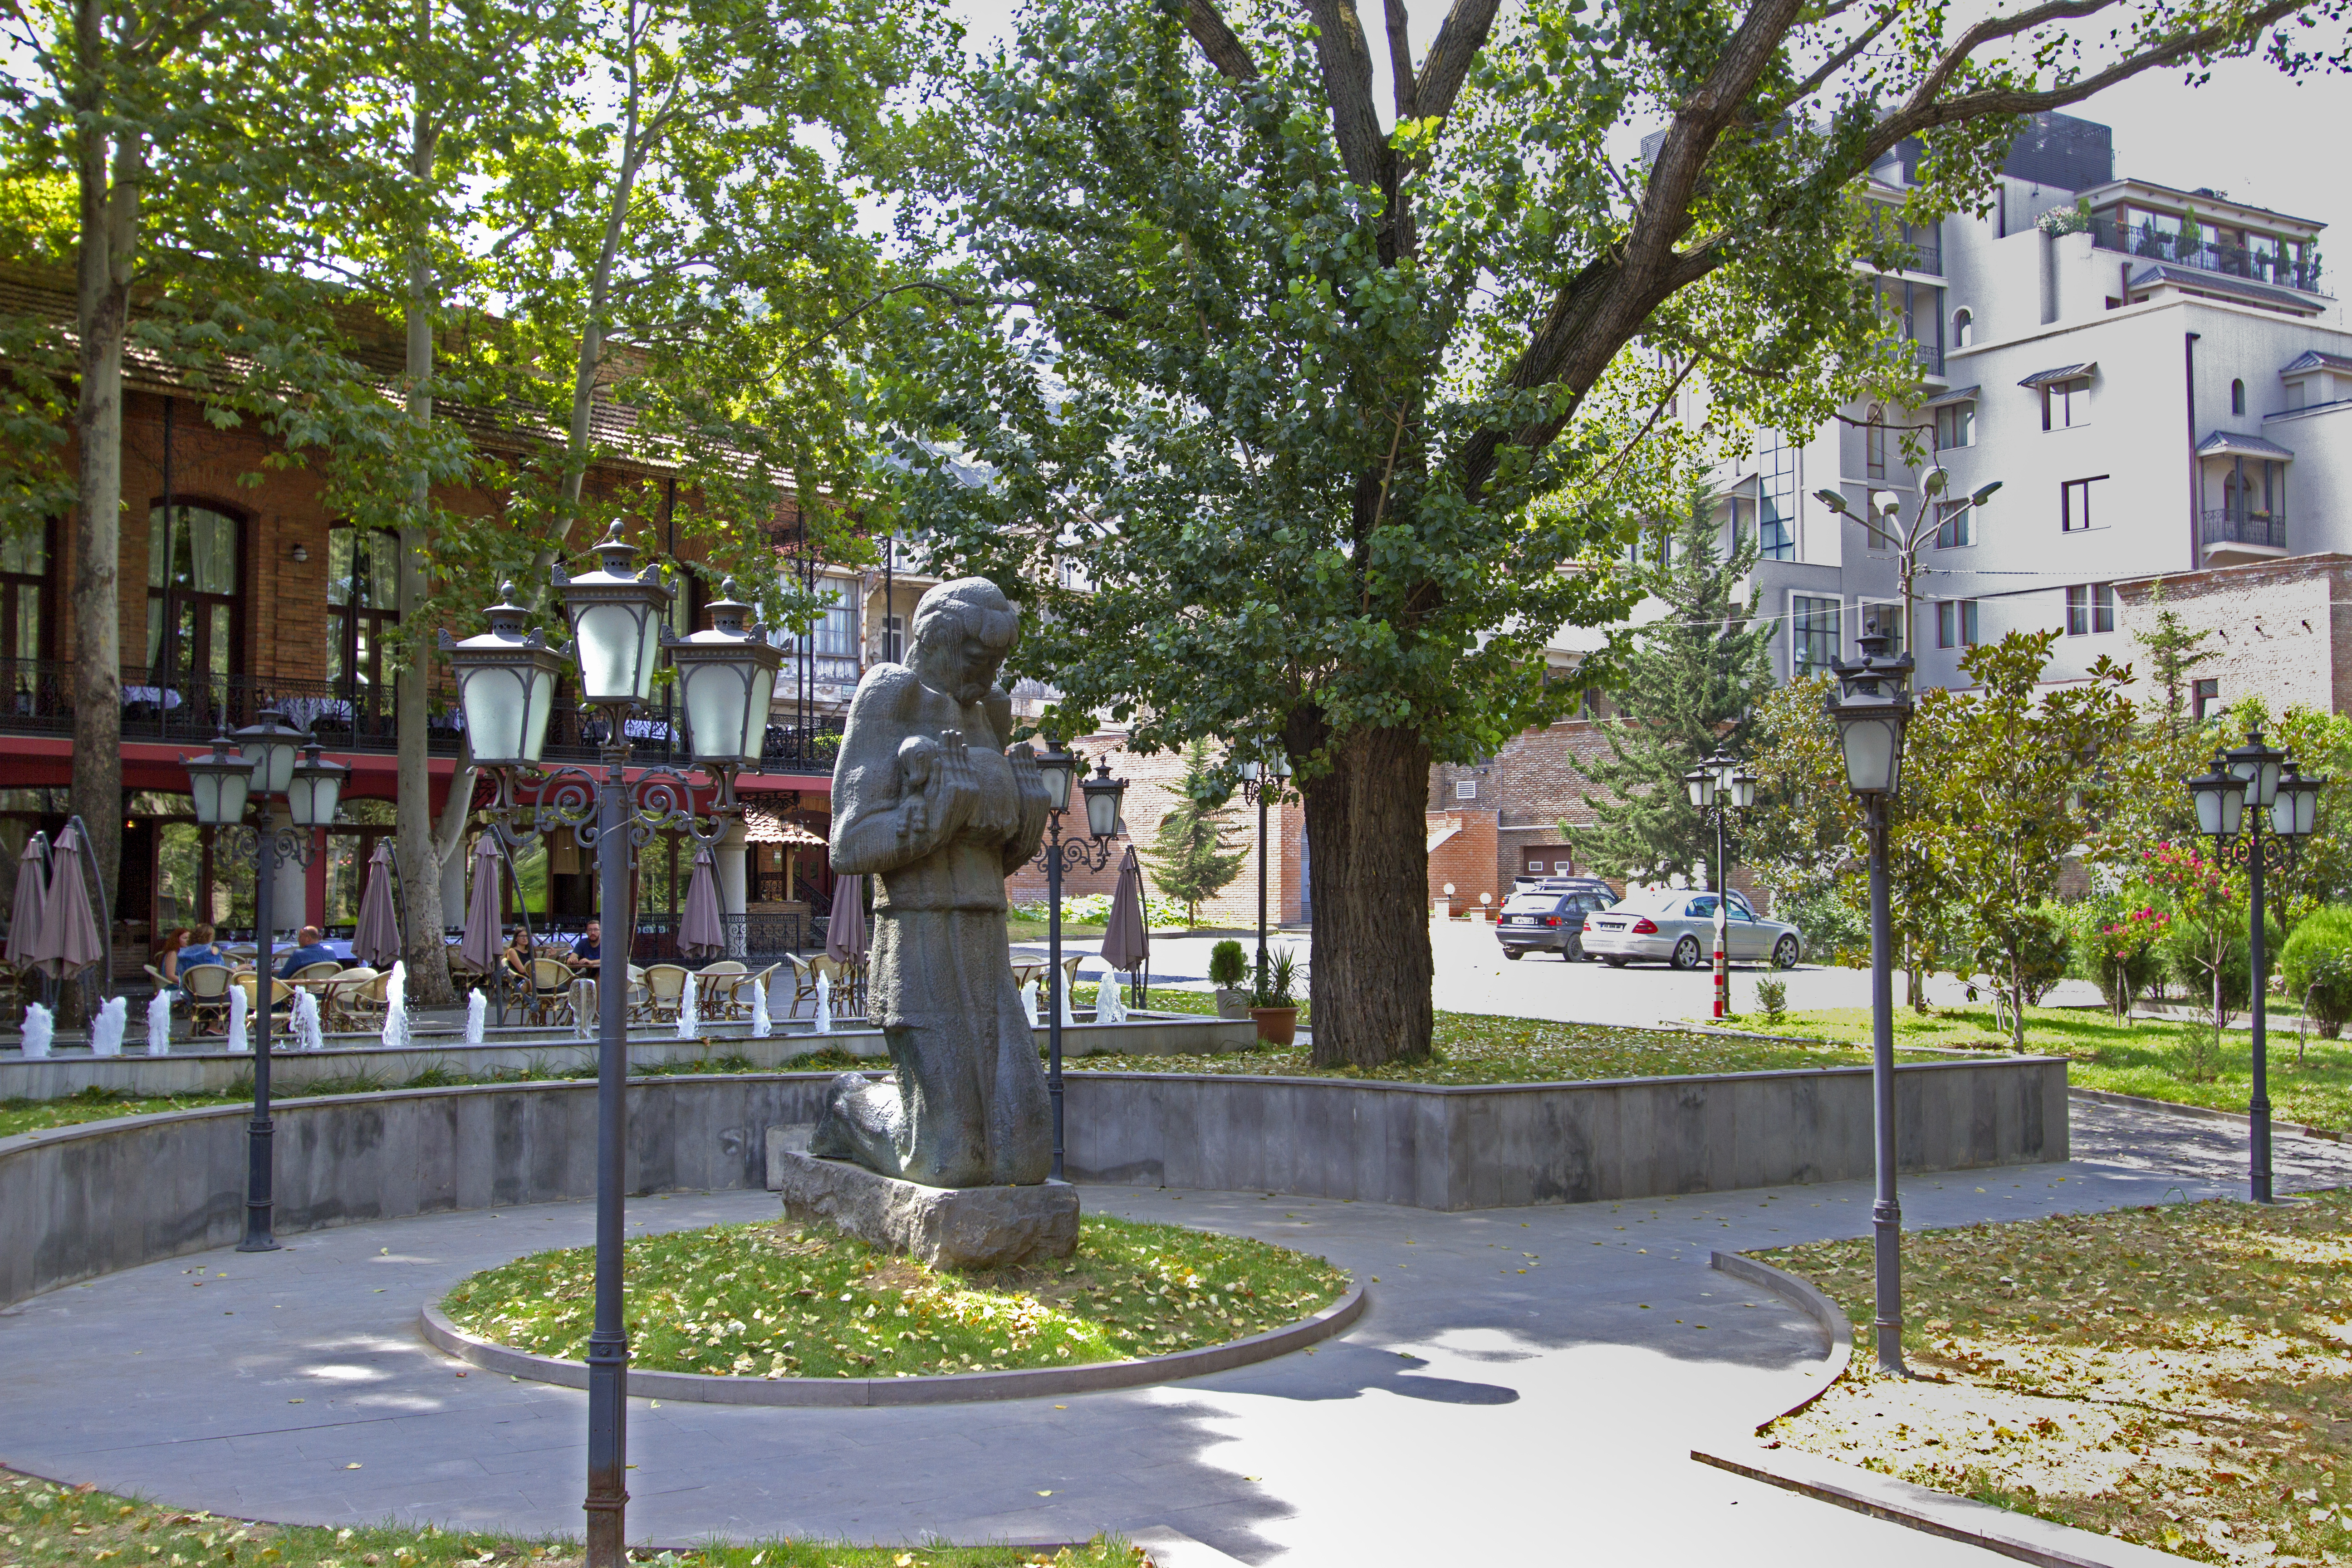
tree, pedestrian, road, street, town, city, monument, downtown, travel, statue, plaza, canon, park, garden, public space, sculpture, angel, art, courtyard, eos7d, georgia, tbilisi, town square, estate, water feature, neighbourhood, residential area, human settlement